University of North Carolina at Chapel Hill student housing

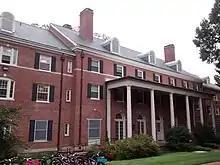
McIver Residence Hall

McIver residence hall, built in 1939, is located on Raleigh St. McIver is co-ed and hosts about 100 residents on three floors. McIver residence hall includes the Living-Learning Community W.E.L.L. (Women's Experiences: Learning and Leadership) which incorporates leadership, involvement, women's issues, learning, citizenship and service.